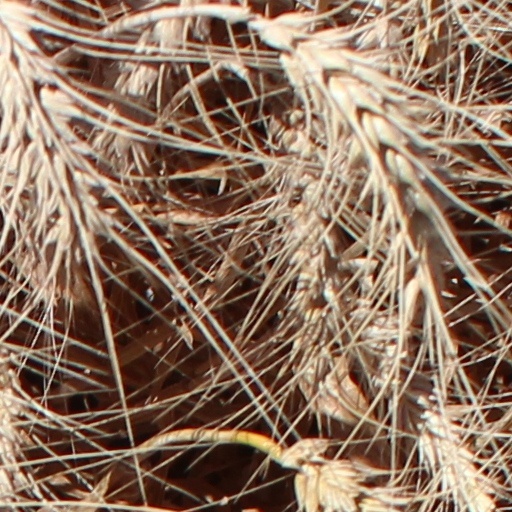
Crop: wheat